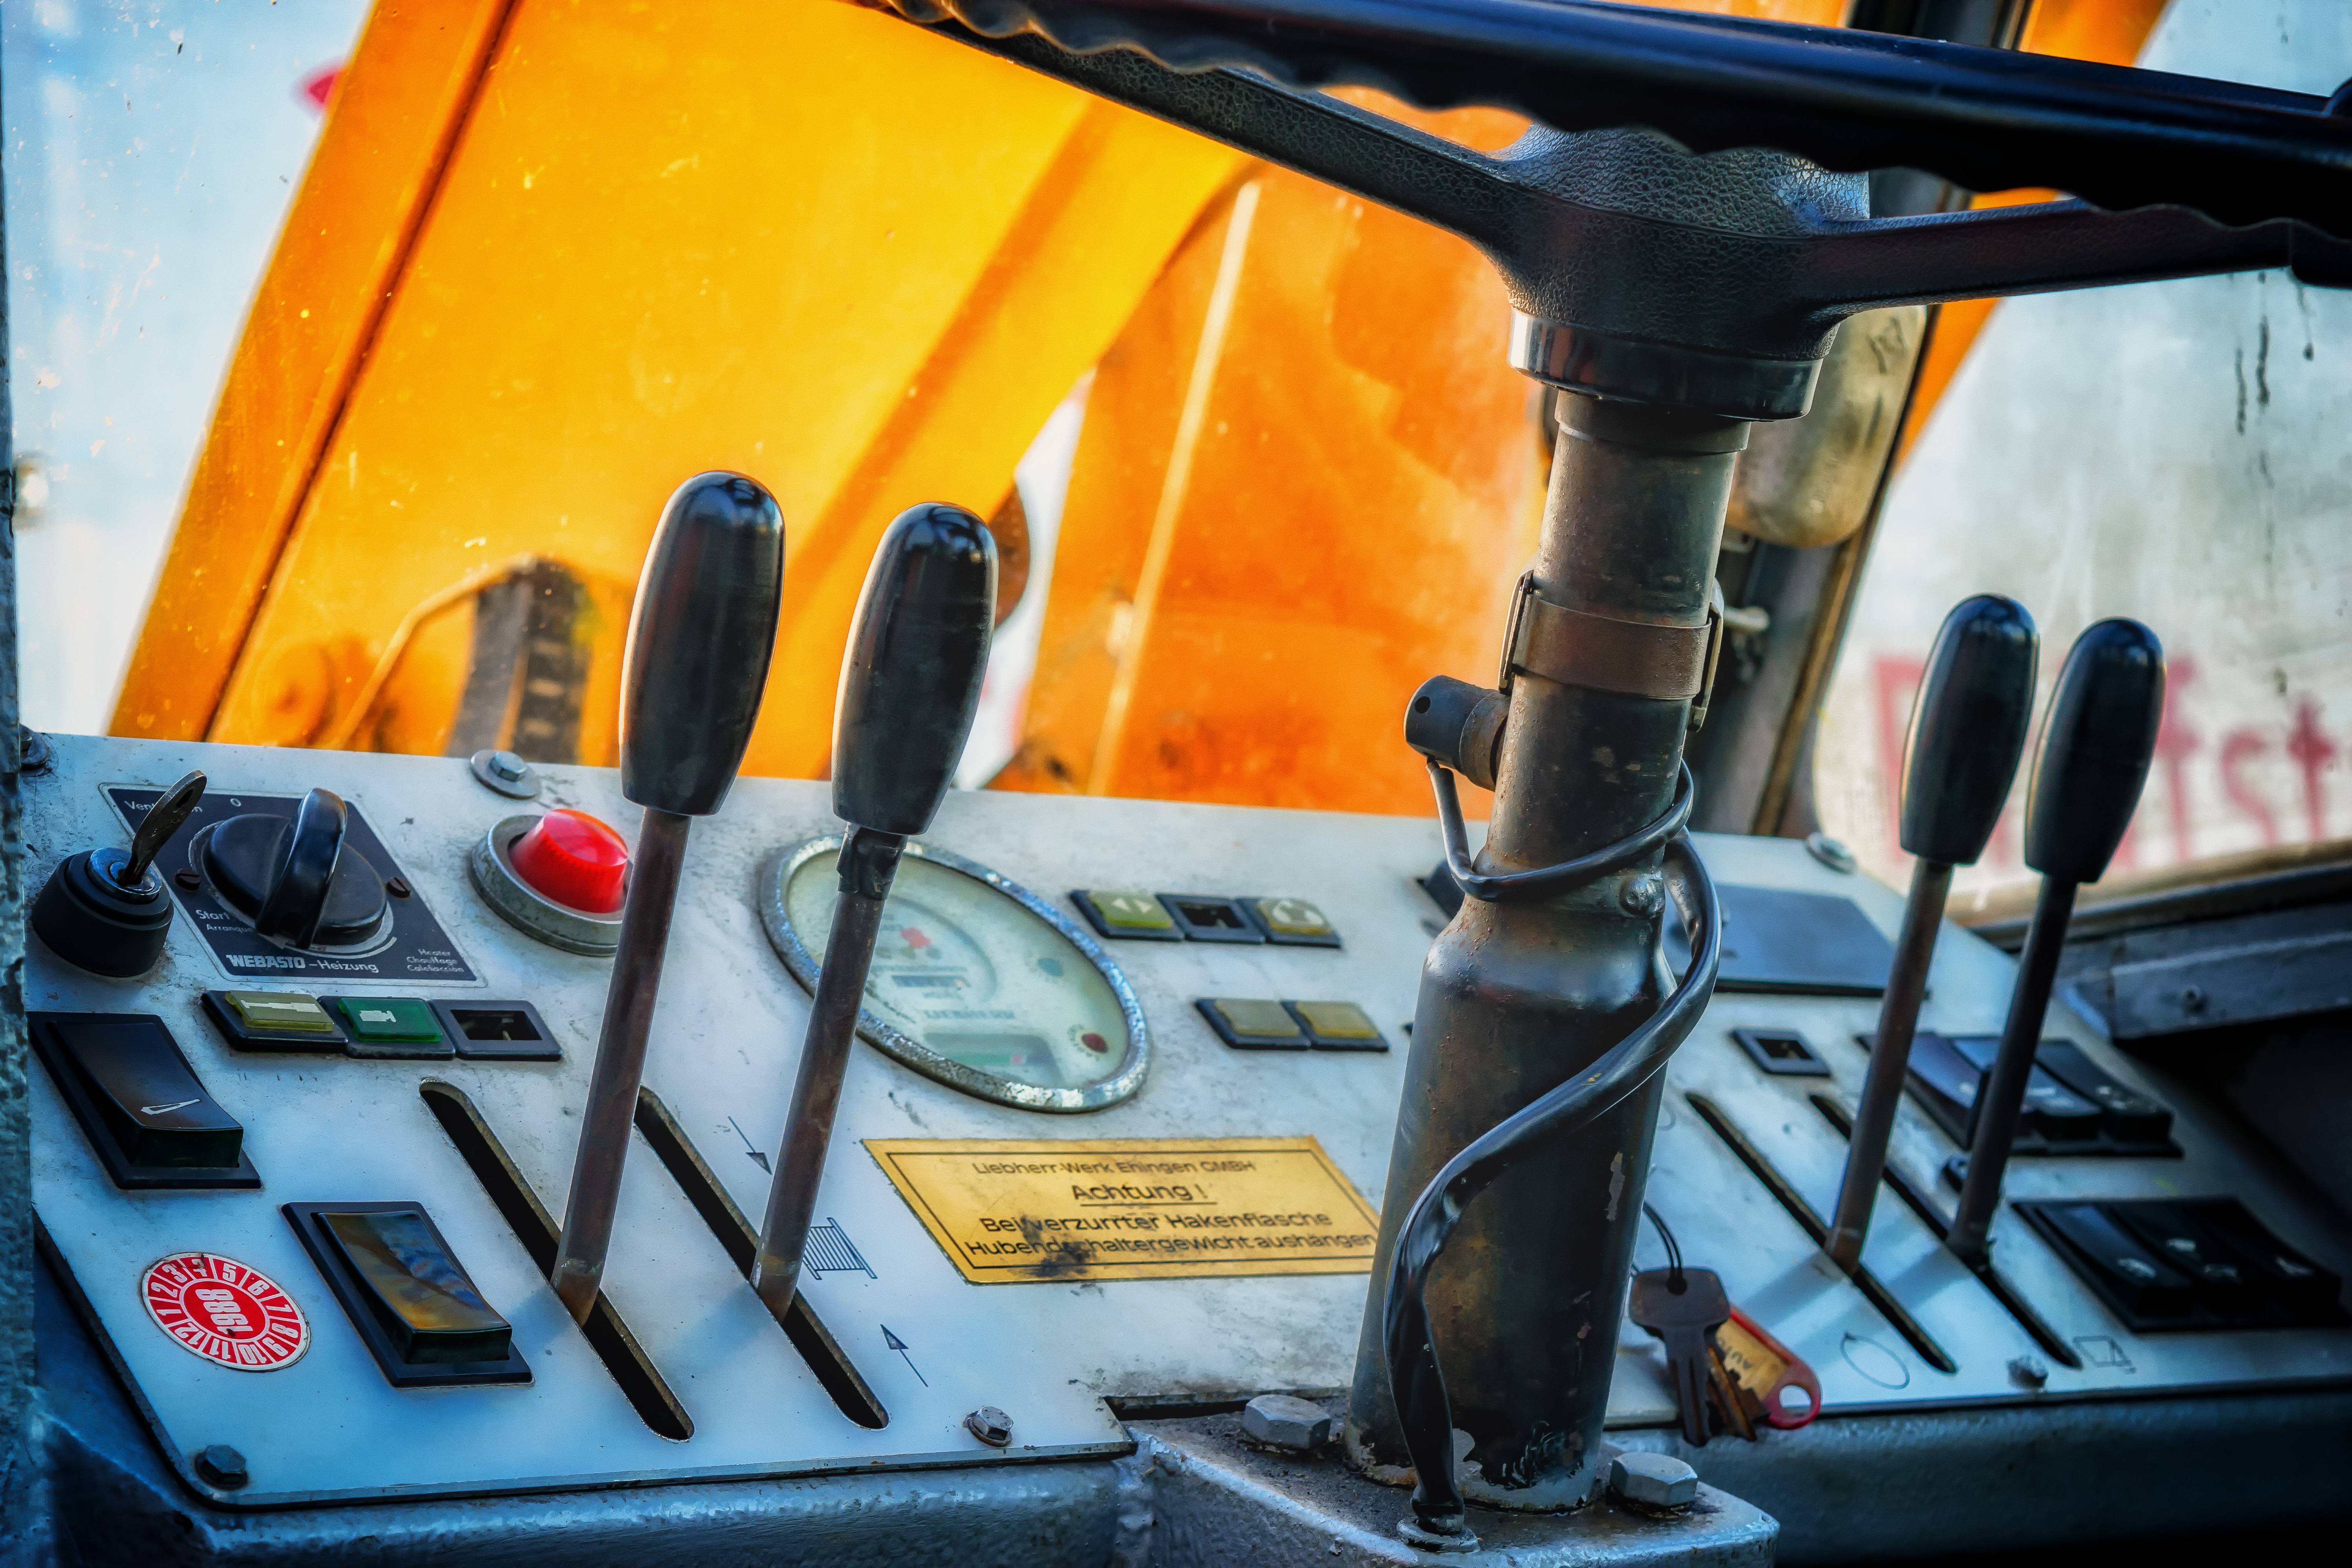
old, ad, aircraft, vehicle, color, castle, machine, nostalgia, steering wheel, dashboard, close, button, start, switch, detail, buttons, lever, turn on, fuel gauge, liebherr, ignition key